El Nido, Palawan

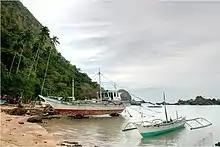
Fishing boats in El Nido

The main industries of El Nido are fishing, agriculture and tourism, being a popular diving location. Edible nest-gathering is also an economic activity, although it is seasonal. Coconut, palay, cashew, banana, and mango are its major products.